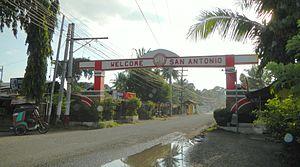
San Antonio est une localité de la province de Nueva Ecija, aux Philippines. En 2015, elle compte 77 836 habitants.